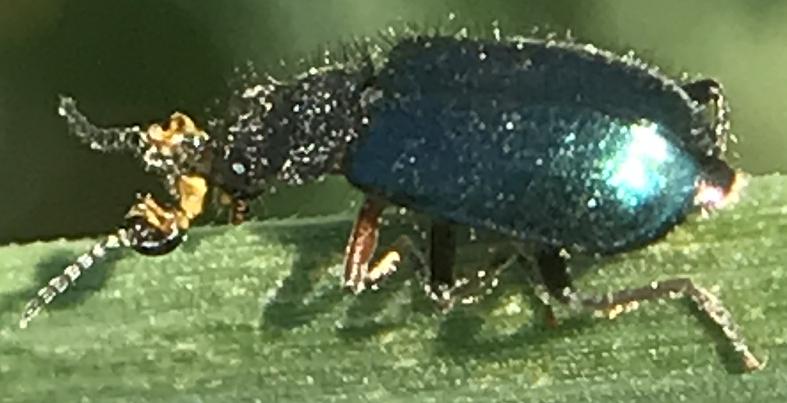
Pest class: predators